Meaning of life

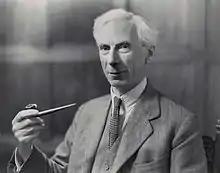
Philosopher Bertrand Russell said: "The good life is one inspired by love and guided by knowledge."

Epicurus, a pupil of the Platonist Pamphilus of Samos, taught that the greatest good is in seeking modest pleasures, to attain tranquility and freedom from fear (ataraxia) via knowledge, friendship, and virtuous, temperate living; bodily pain (aponia) is absent through one's knowledge of the workings of the world and of the limits of one's desires. Combined, freedom from pain and freedom from fear are happiness in its highest form. Epicurus' lauded enjoyment of simple pleasures is quasi-ascetic "abstention" from sex and the appetites: